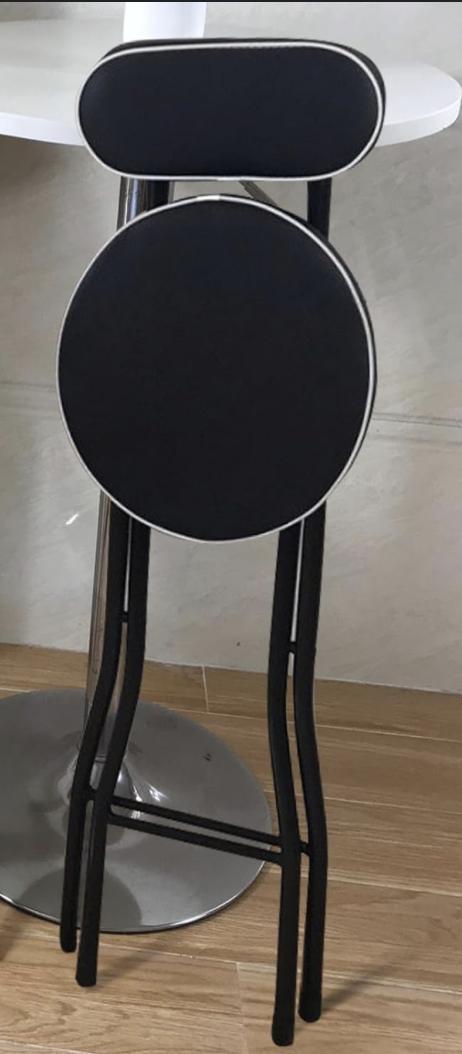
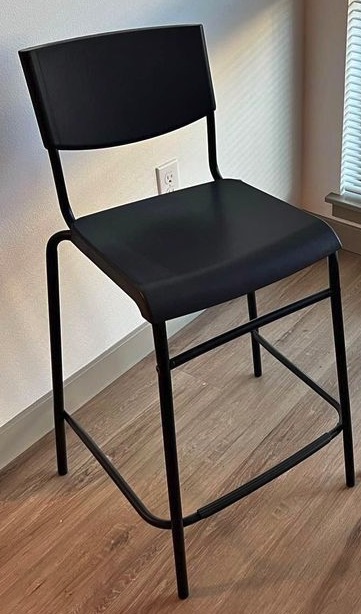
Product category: stool
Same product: no